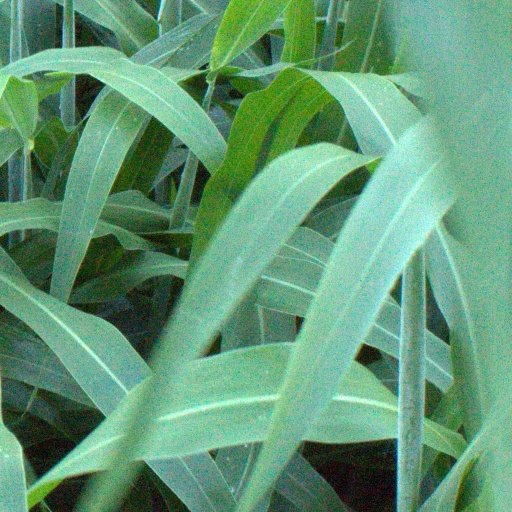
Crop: sorghum